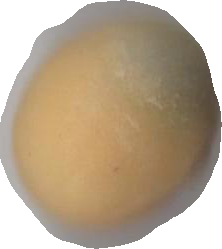
Variety: Dega